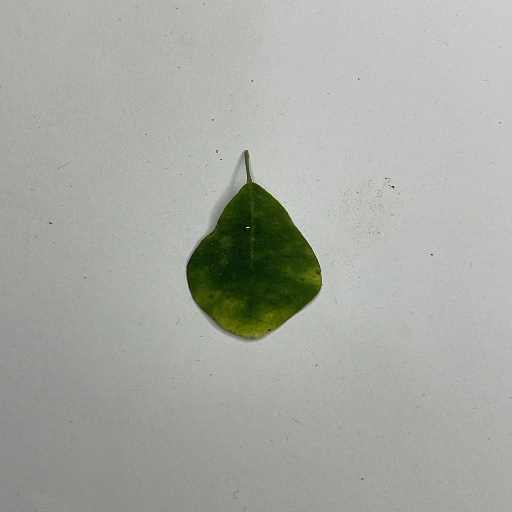
Species: Sojina
Leaf condition: Bacterial Spot